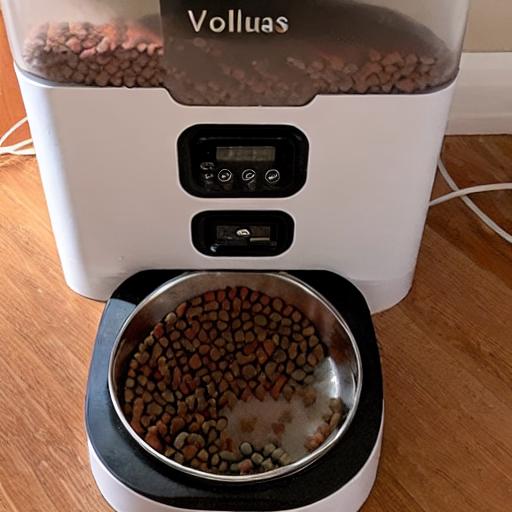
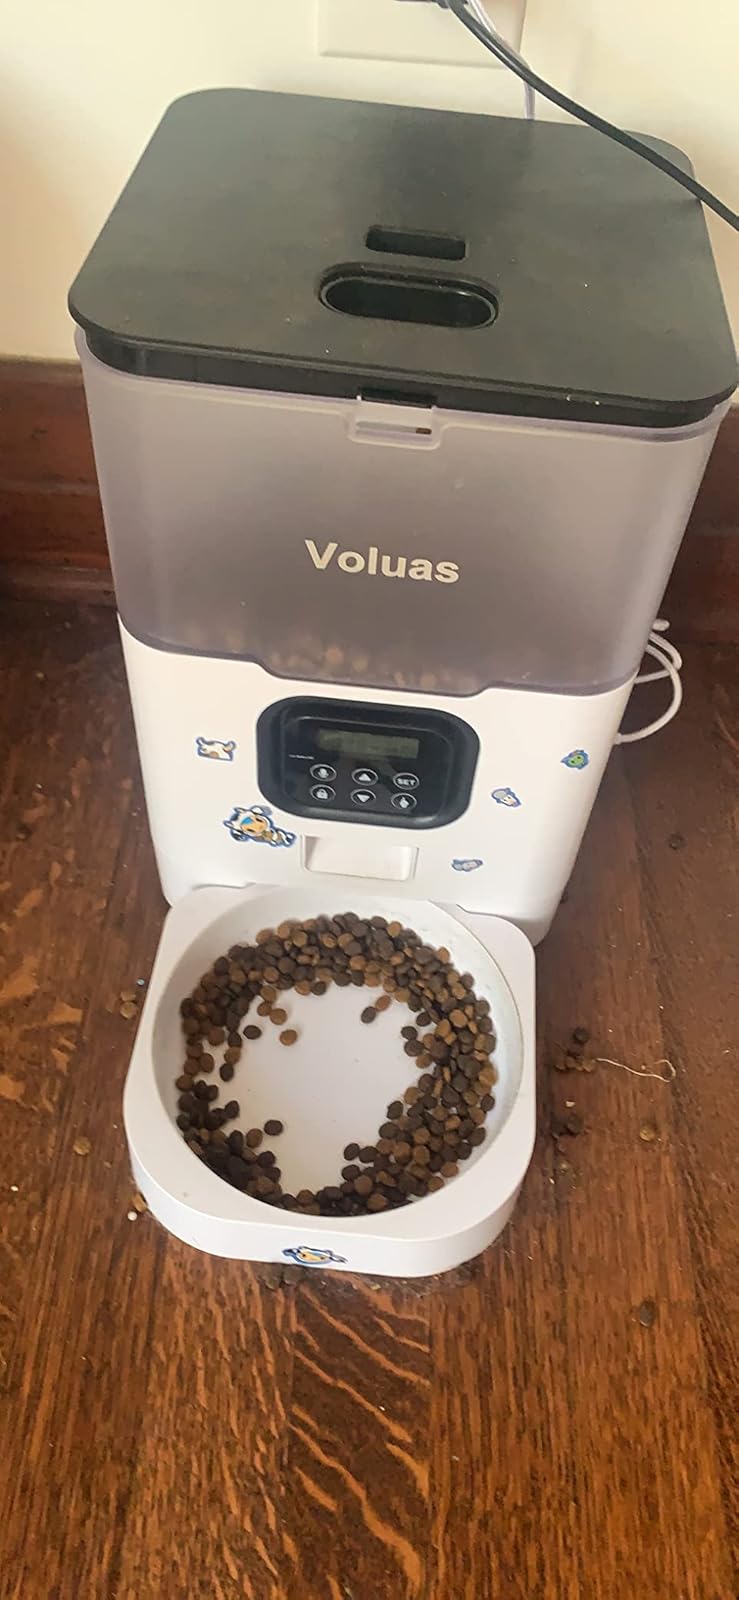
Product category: items_feeder
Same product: no